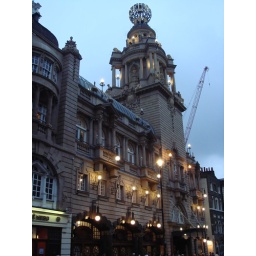
This is a theatre near Trafalgar Square. I love the yellow of the lamps against the pale blue-grey sky.